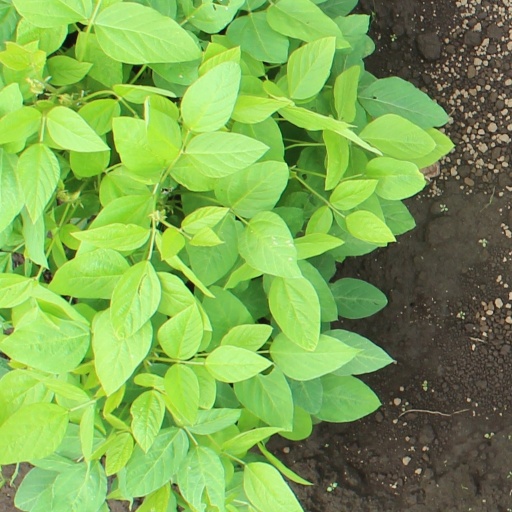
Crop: soybean